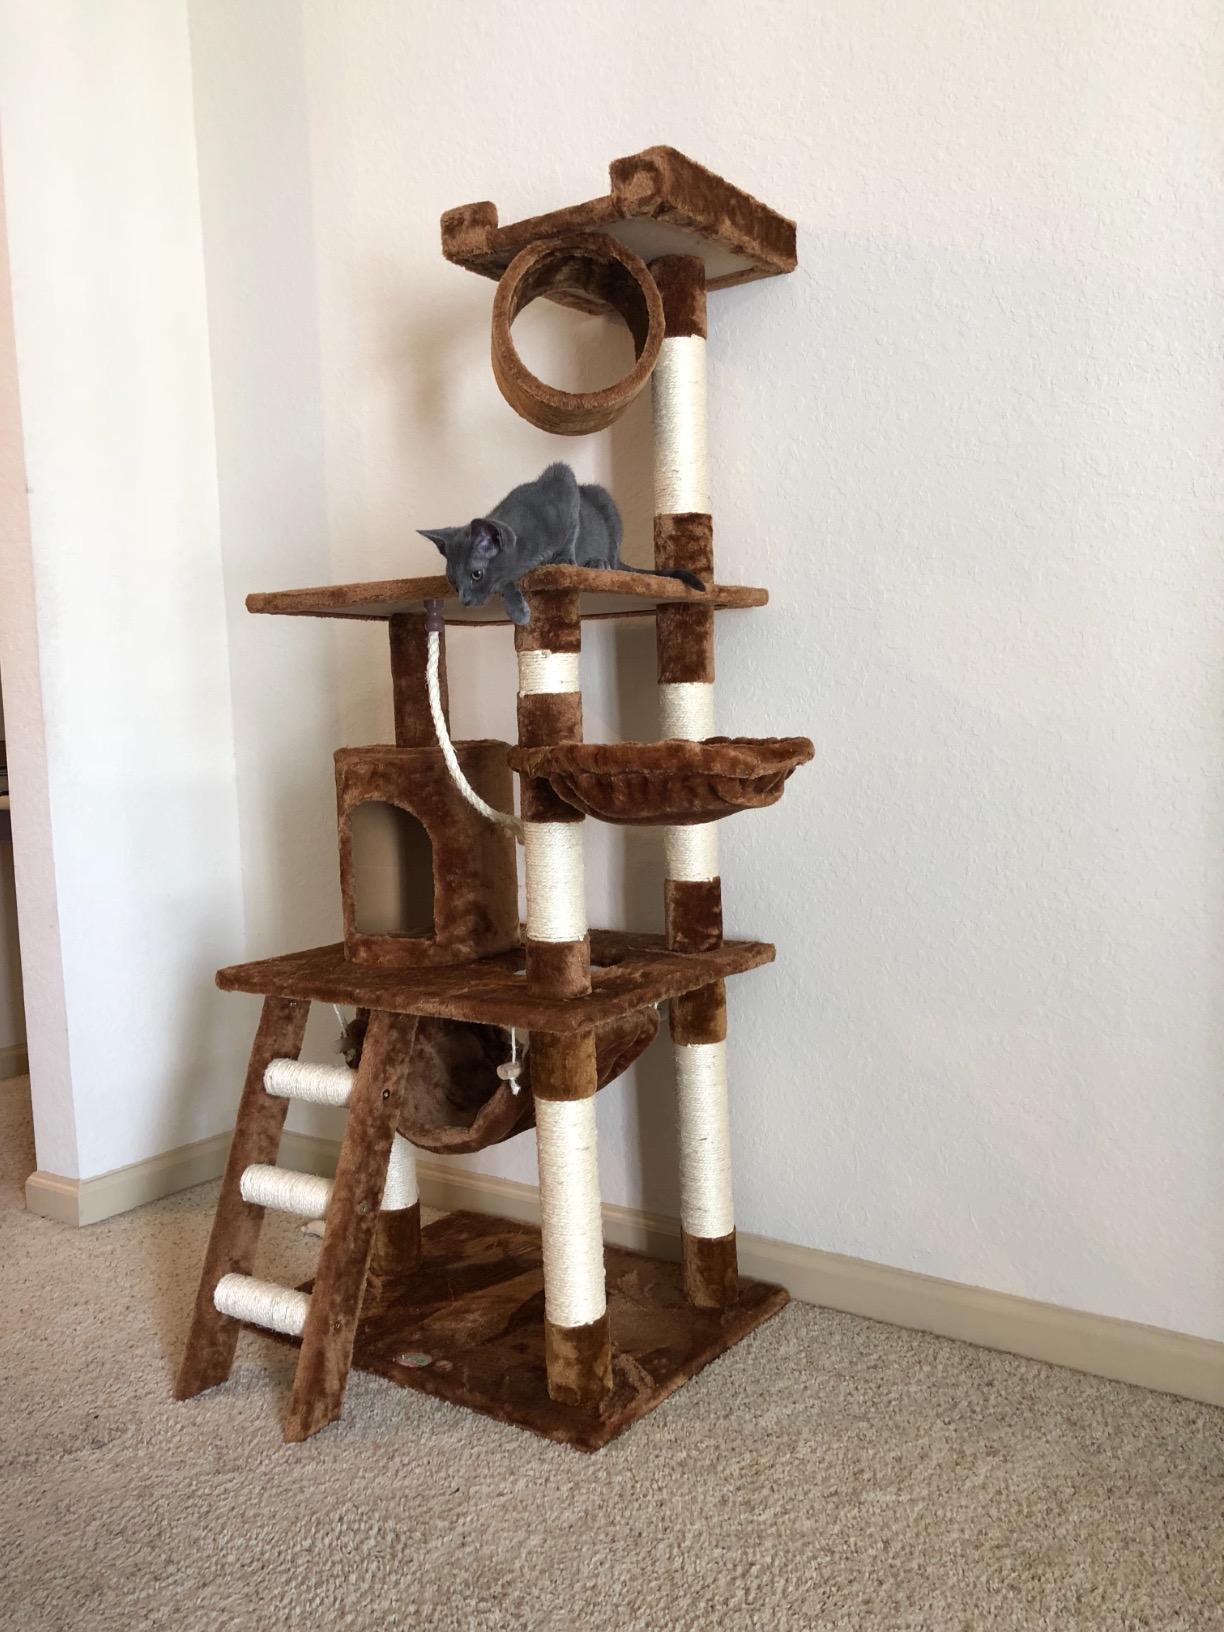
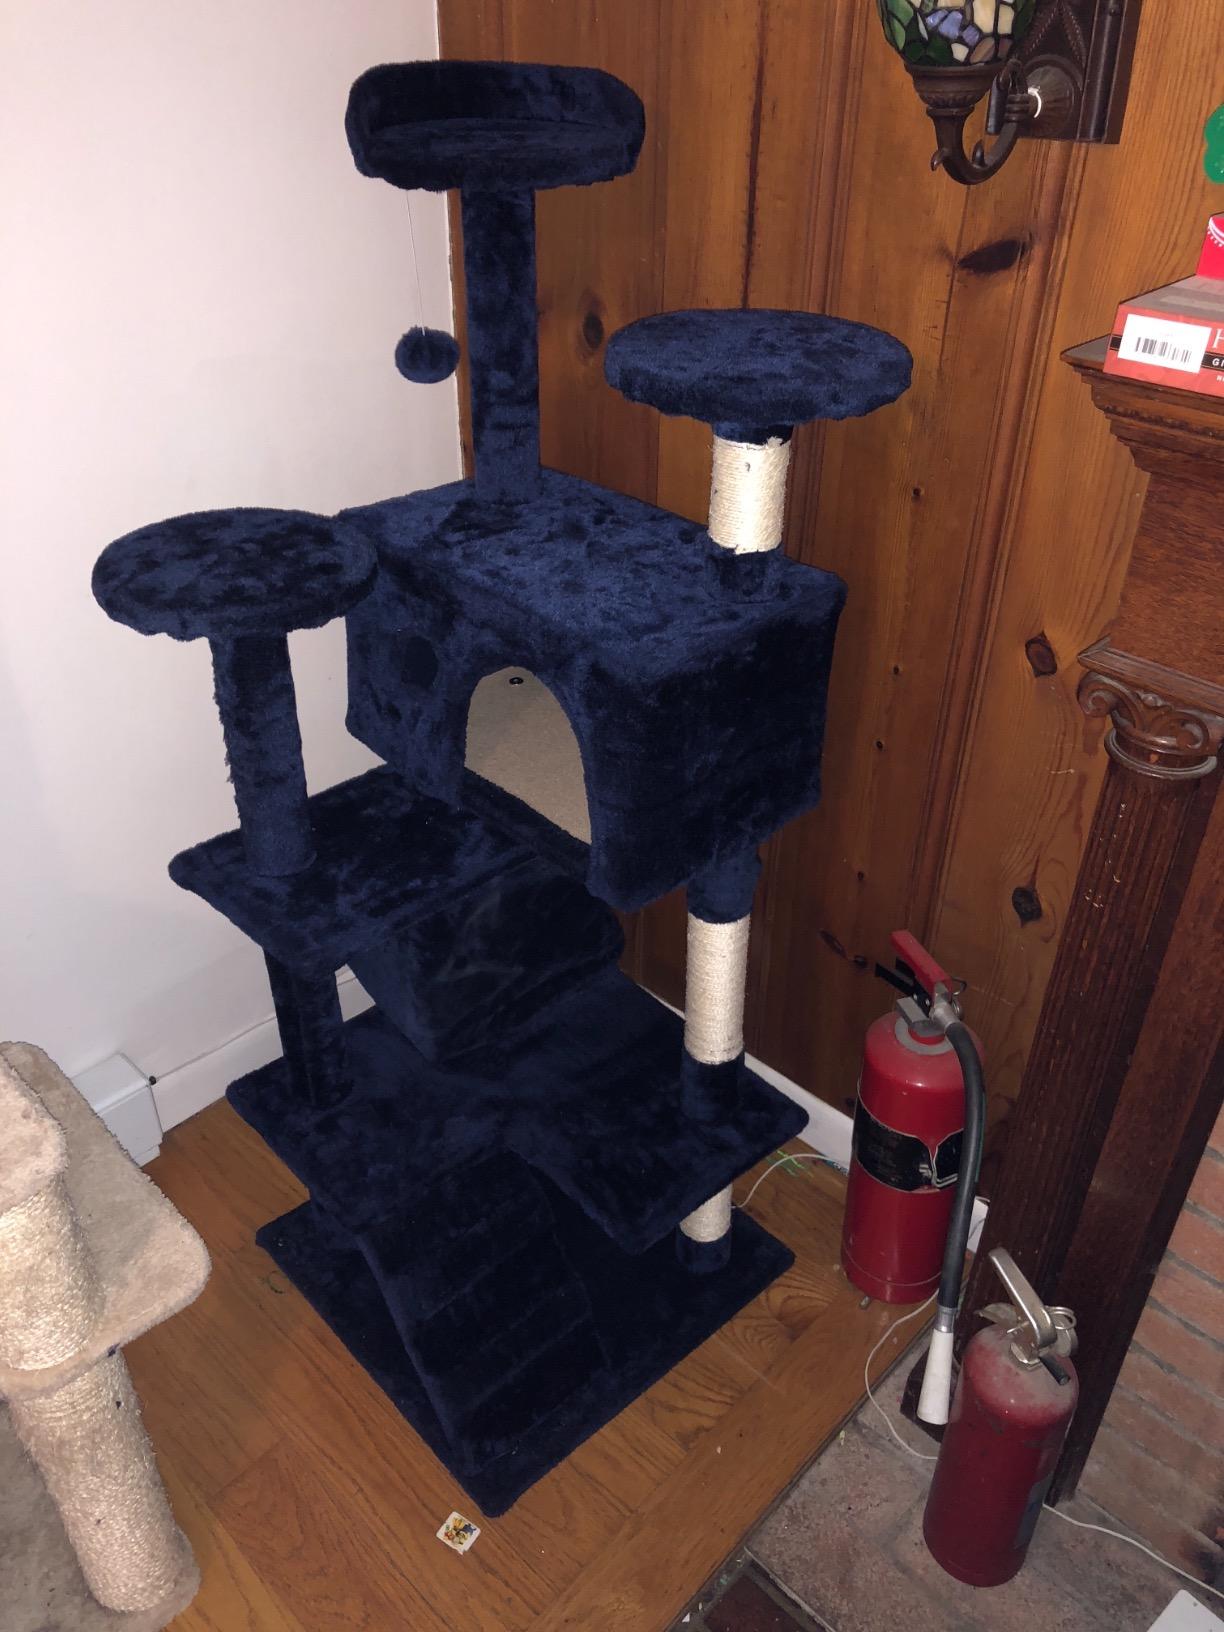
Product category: items_cat tree
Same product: no